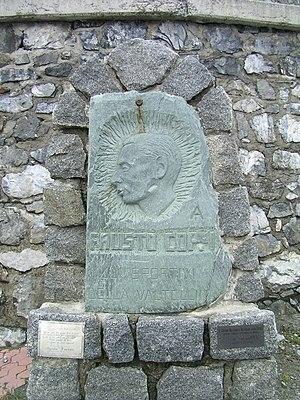
Le col du Stelvio est le plus haut col routier des Alpes italiennes avec 2 758 mètres d'altitude. Reliant Bormio en Lombardie à Prato allo Stelvio dans le Trentin-Haut-Adige, c'est aussi le second plus haut col routier des Alpes après le col de l'Iseran. Le col, situé dans le parc national du Stelvio, se trouve au pied d'imposants sommets tels que l'Ortles, le monte Scorluzzo ou le Piz Umbrail.